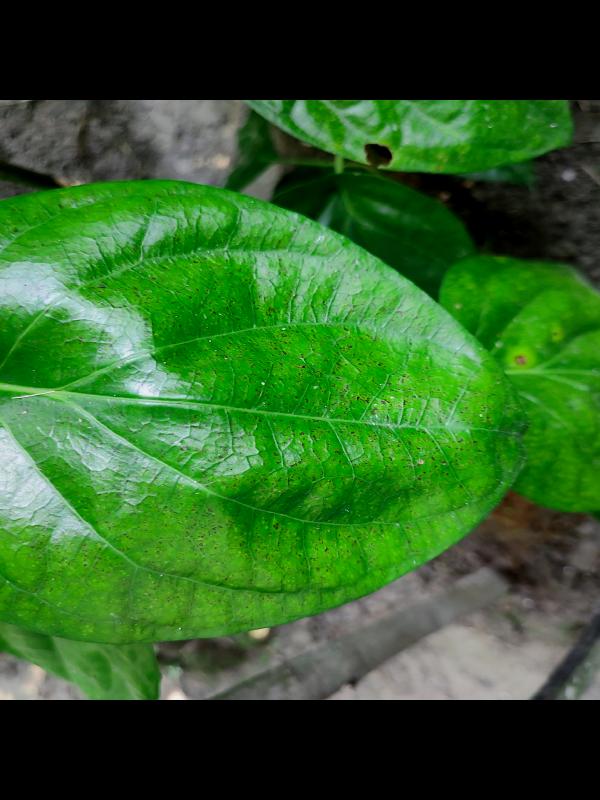
Label: Healthy_Leaf